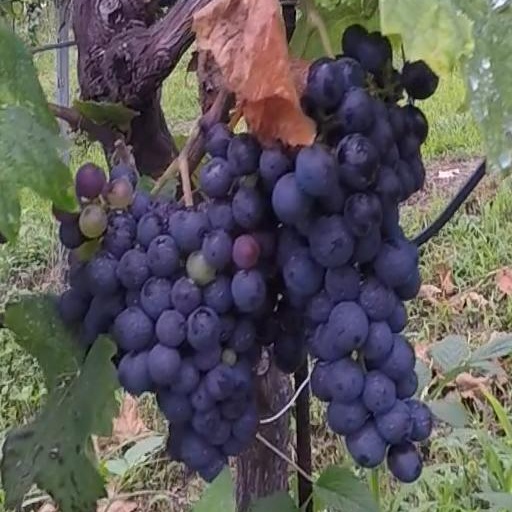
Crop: grape